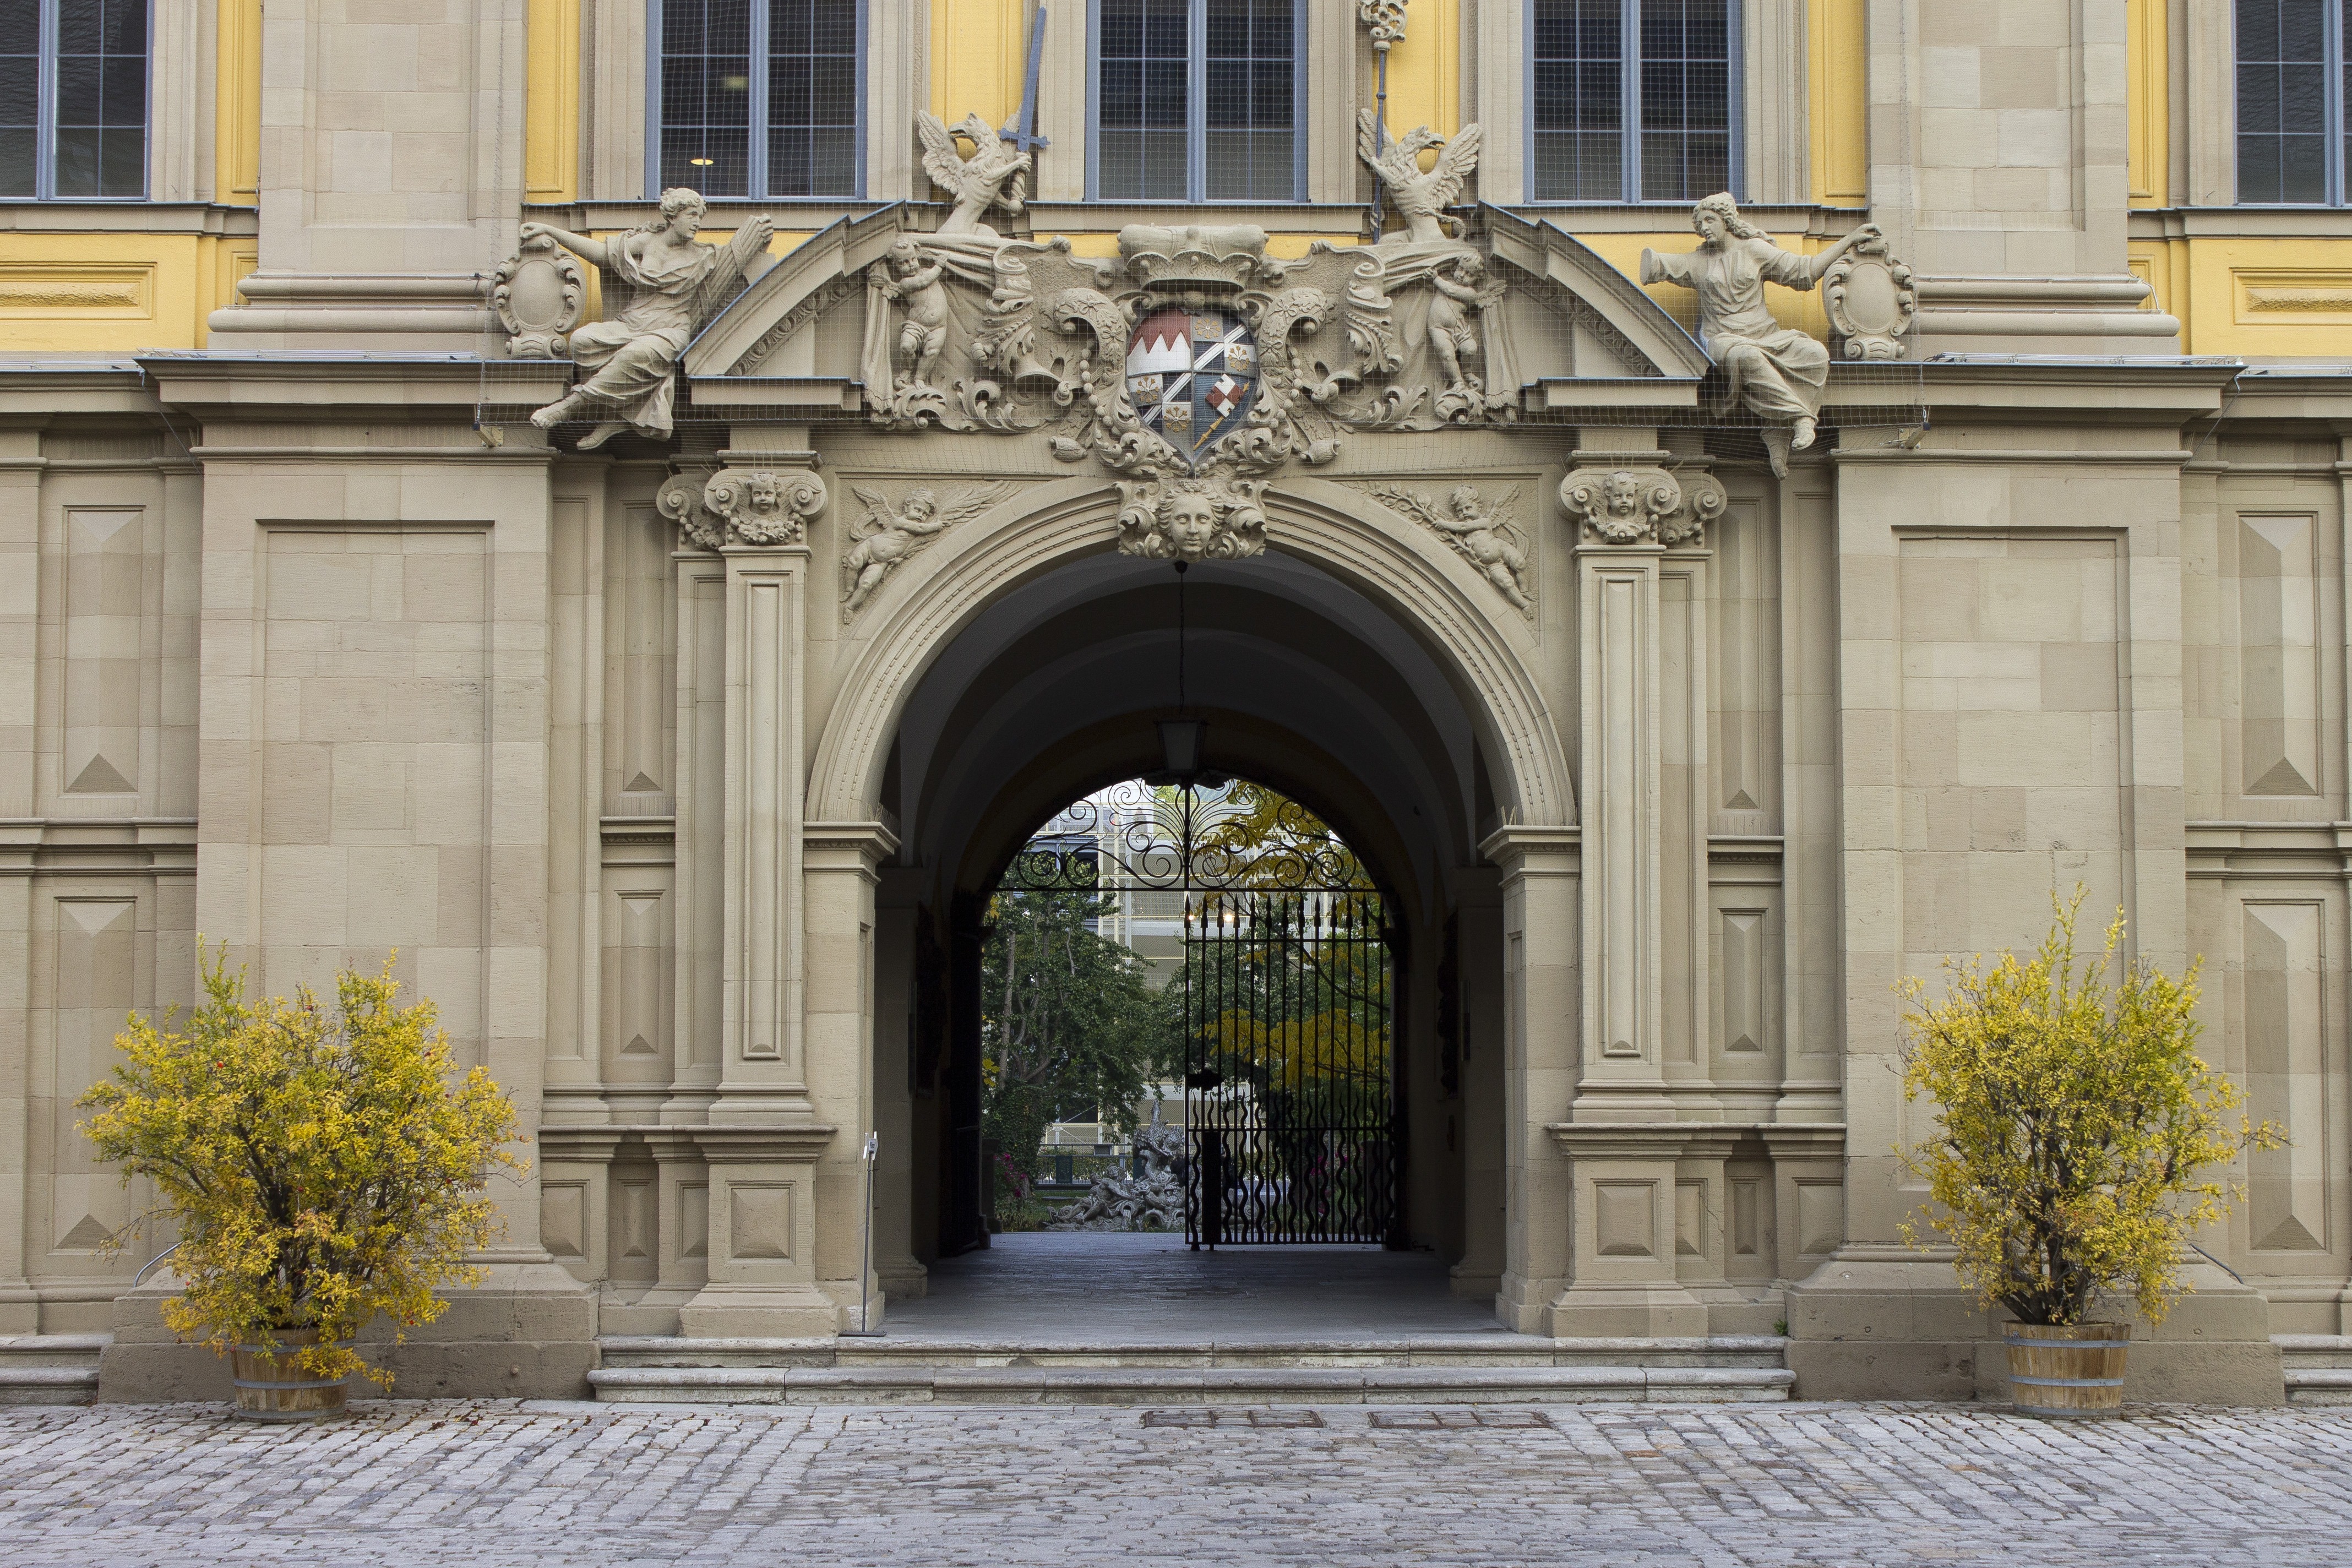
architecture, building, palace, monument, arch, column, landmark, facade, door, goal, courtyard, estate